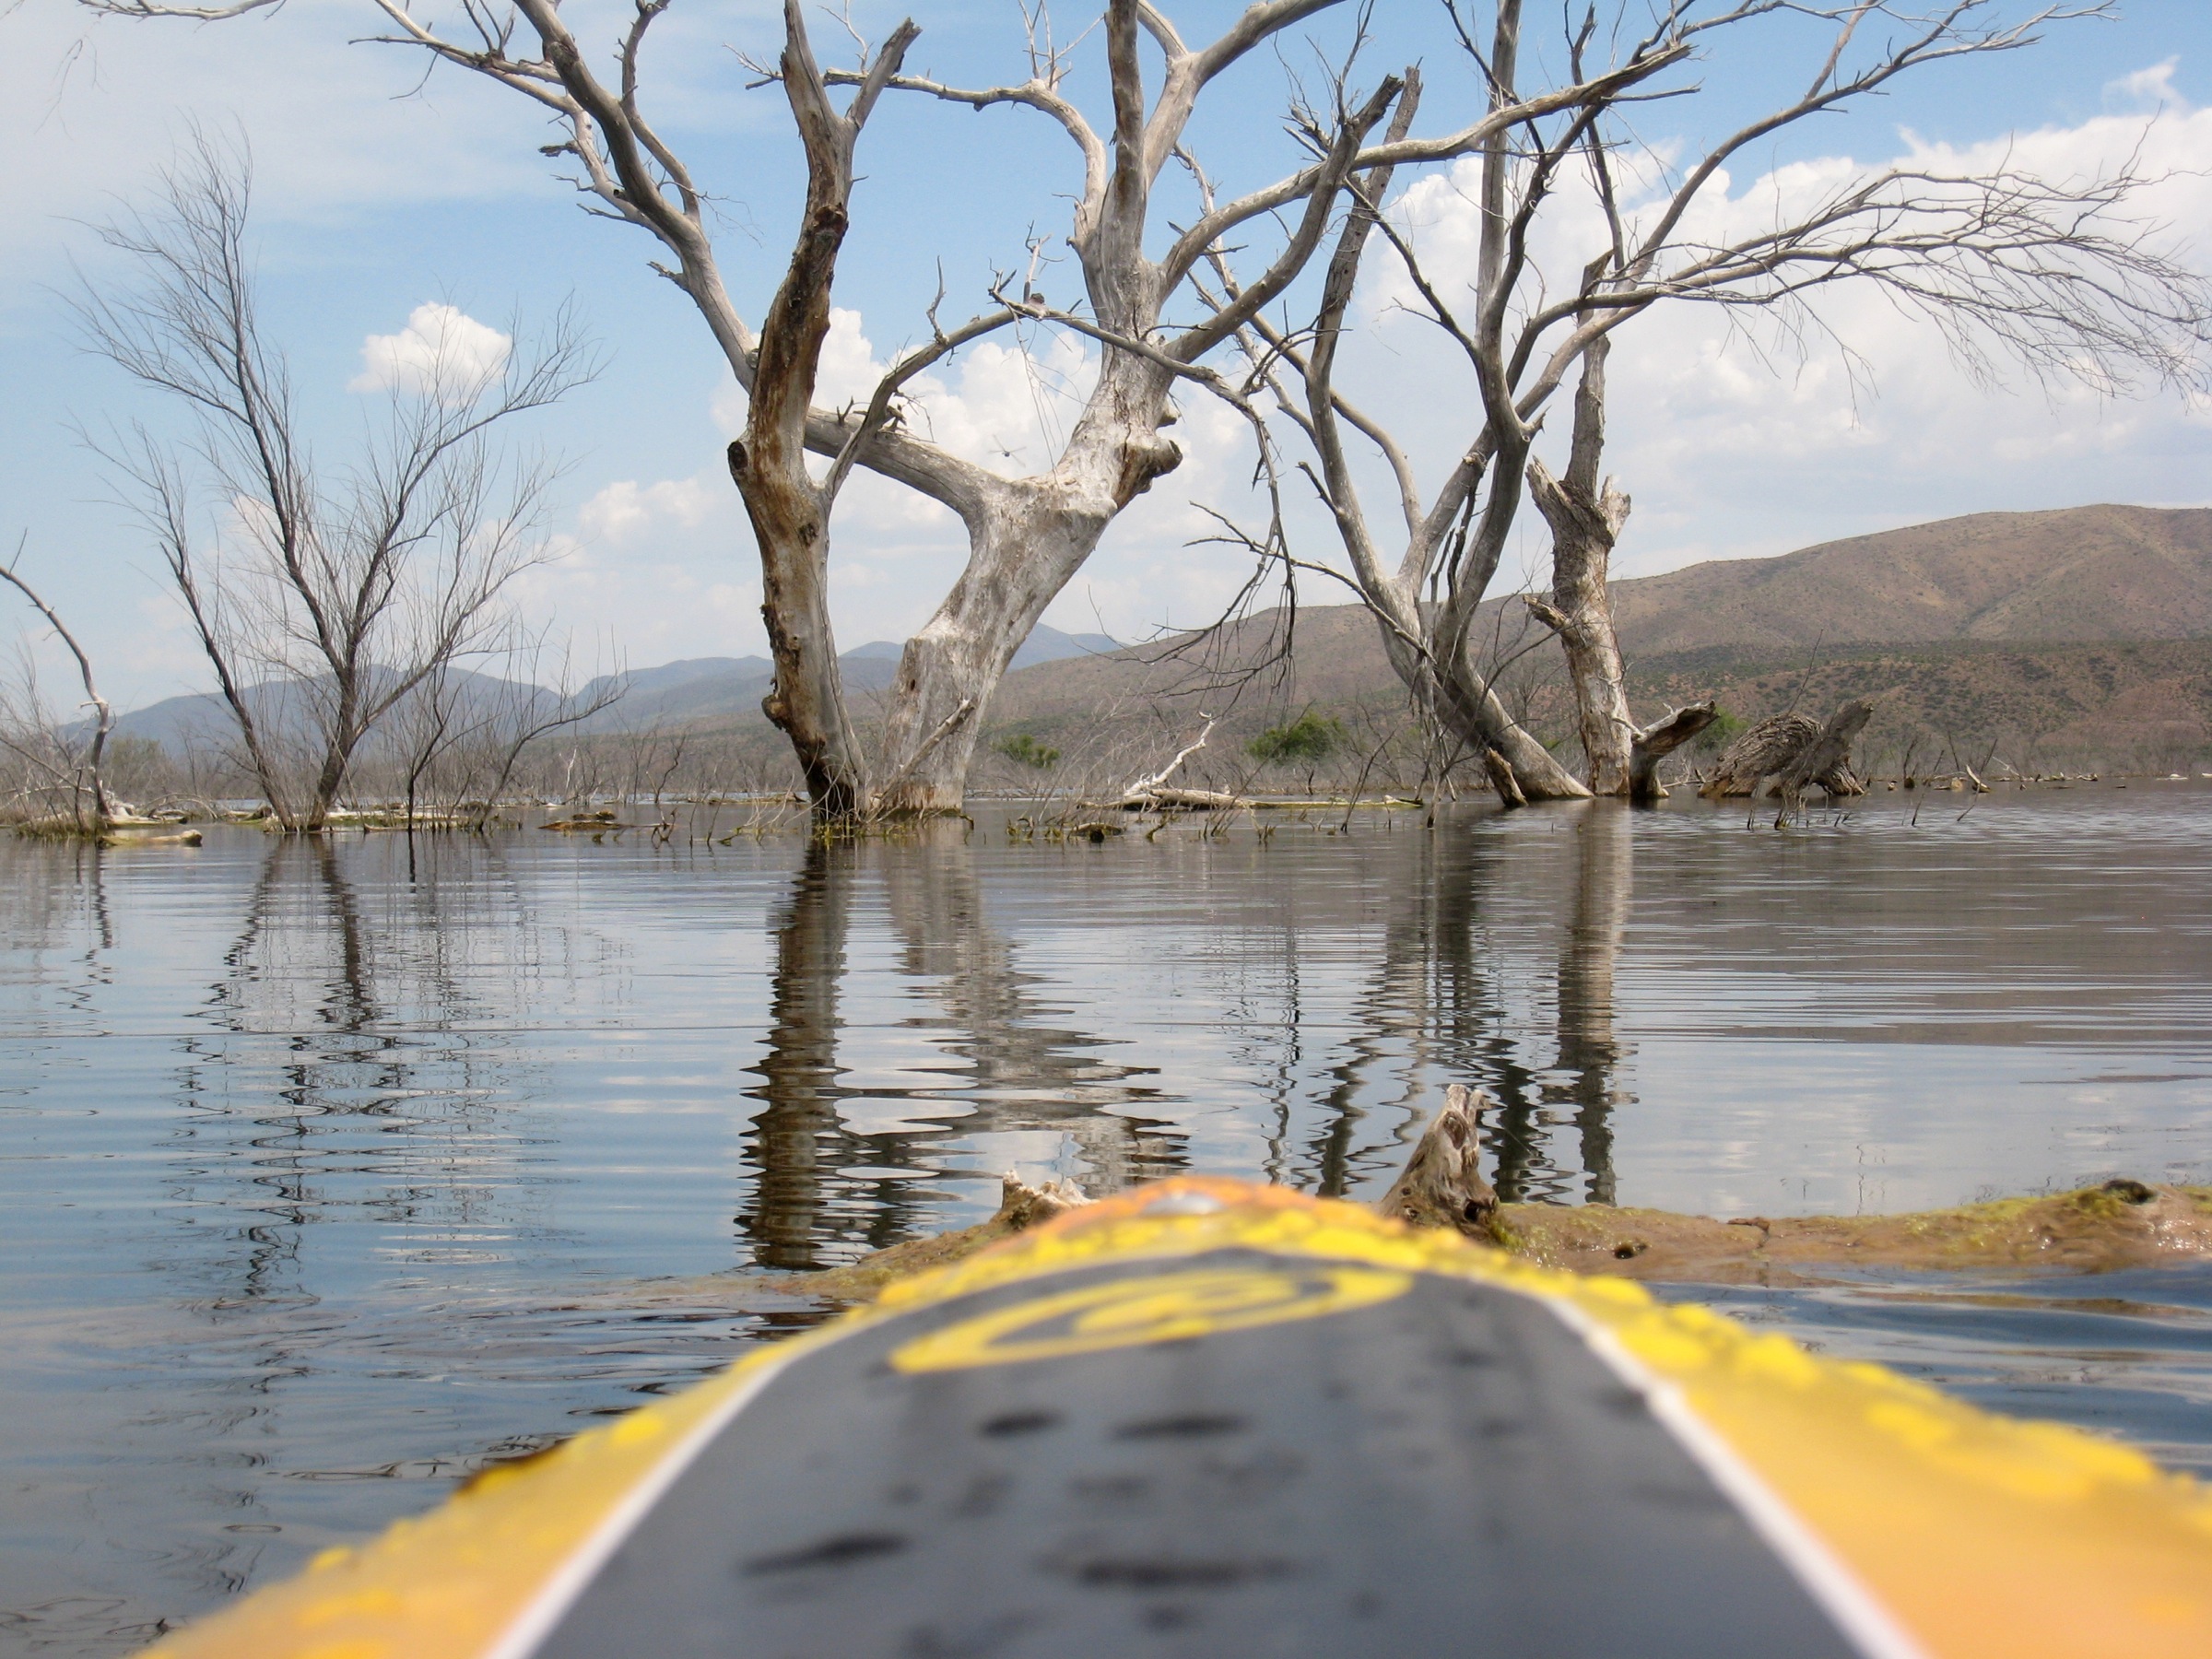
tree, water, boat, lake, river, reflection, vehicle, kayak, waterway, boating, watercraft